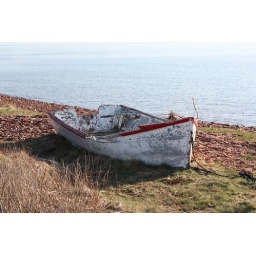
An old boat by the water in Point Prim, Prince Edward Island, Canada.